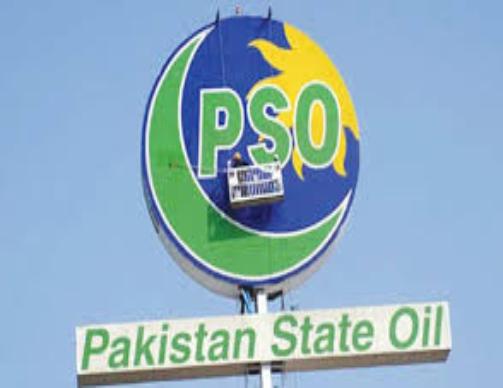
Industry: Transportation